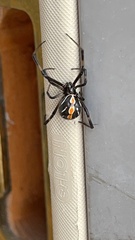
Species: Lactrodectus_hesperus